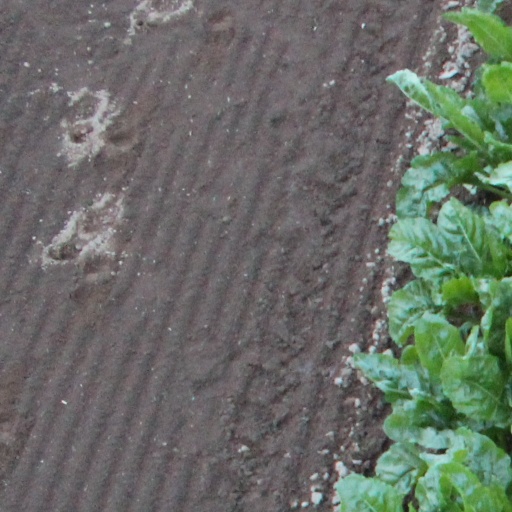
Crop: sugar beet